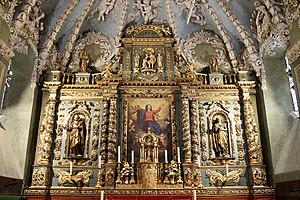
Retable du maître autel de l'église de l'Assomption de Valloire (août 2018).
Sainte Tigris ou Tygris ou Tigre, dite de Maurienne ou de Valloire, plus connue sous le nom de sainte Thècle, est une ermite savoyarde, très probablement originaire de Valloire, en Maurienne, et qui aurait vécu au VIᵉ siècle. Elle est vénérée localement pour avoir apporté les reliques de Jean le Baptiste dans la vallée. Elle est célébrée le 25 juin.
La église Notre-Dame de l'Assomption est située sur la commune de Valloire dans le département de la Savoie.